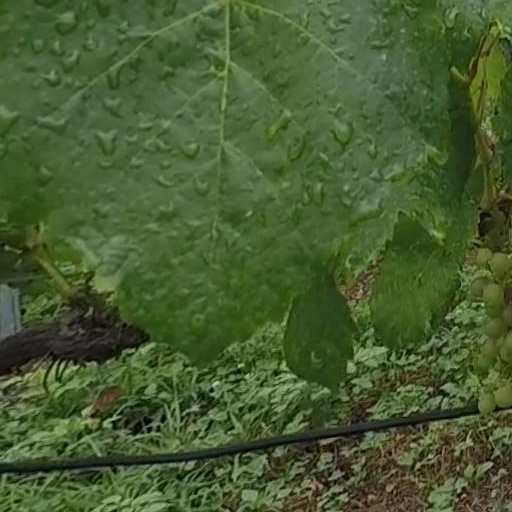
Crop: grape